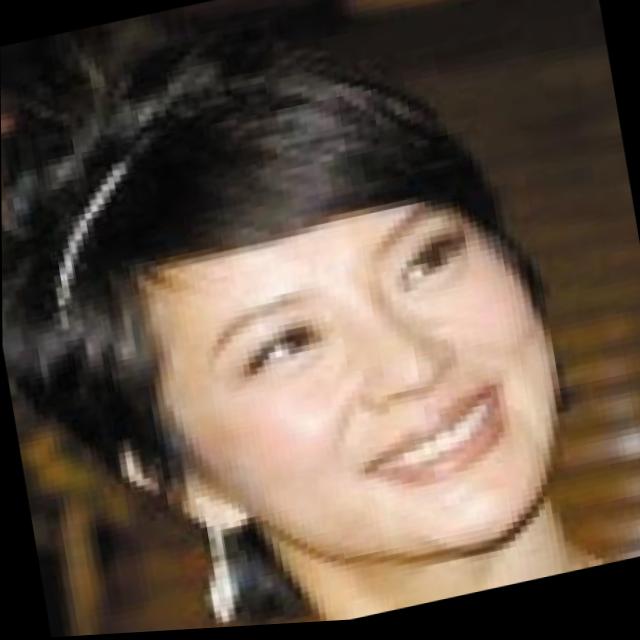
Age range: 21-44